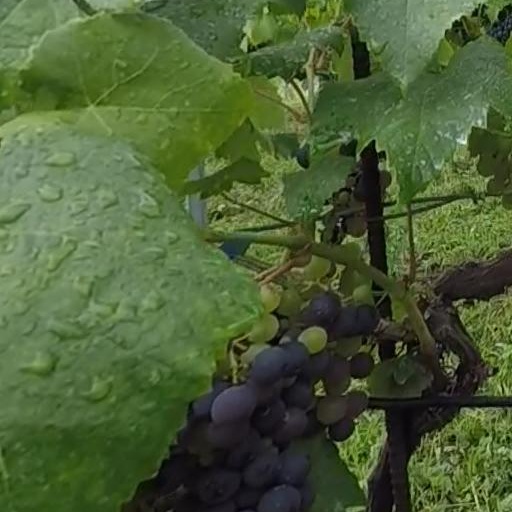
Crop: grape